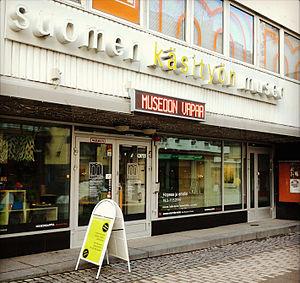
Les Musées nationaux spécialisés de Finlande sont des musées en Finlande.